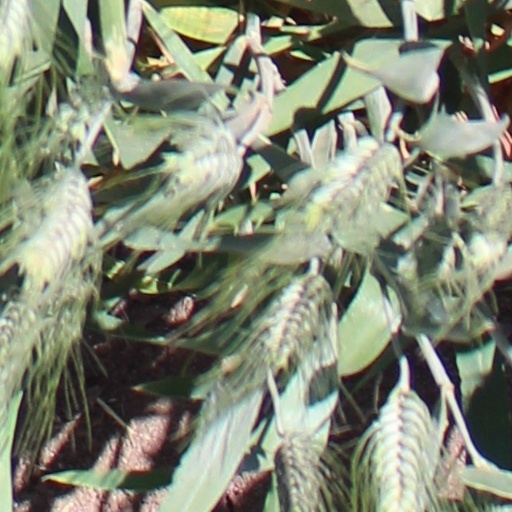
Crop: wheat